Cyberpunk

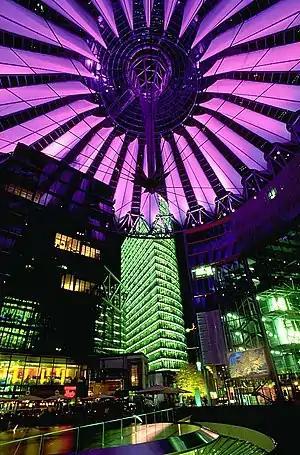
Berlin's Center Potsdamer Platz, opened in 2000, has been described as having a cyberpunk aesthetic.

Writers David Suzuki and Holly Dressel describe the cafes, brand-name stores and video arcades of the Center Potsdamer Platz in the Potsdamer Platz public square of Berlin, Germany, as "a vision of a cyberpunk, corporate urban future".